The Apprentice: Martha Stewart

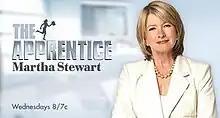

The Apprentice: Martha Stewart is an American reality television series broadcast by NBC. Hosted by businesswoman Martha Stewart, the series premiered on September 21, 2005, and concluded with its thirteenth episode on December 21, 2005.